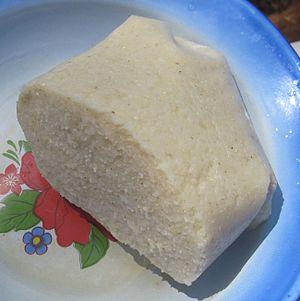
Le gari est une semoule ou une farine de manioc qui entre dans la composition de nombreux mets en Afrique de l'Ouest. Il correspond au couac de Guyane et à la cassave.